Answer in natural language. Consider the 3D positions of the objects in the scene and not just the 2D positions in the image. Is the centerpoint of  Window at a higher height than stainless steel refrigerator? Choose between the following options: no or yes
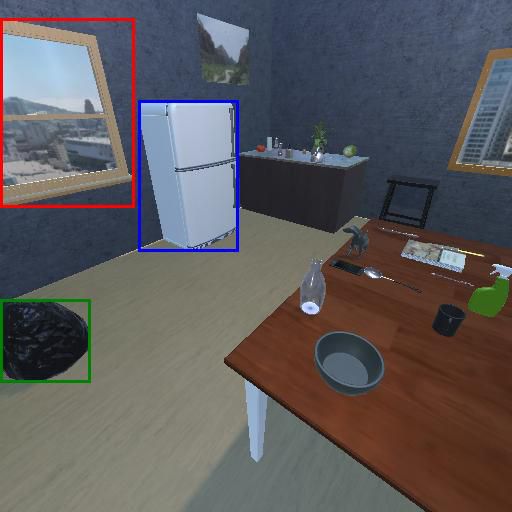
<answer>yes</answer>